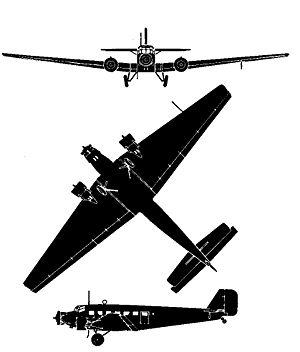
Le Junkers Ju 52 était un avion de transport en tôle ondulée fabriqué par la firme allemande Junkers à partir des années 1930. Construit à plus de 4 800 exemplaires, il a été utilisé par de nombreuses compagnies aériennes, mais aussi comme avion de transport militaire et bombardier pendant la Seconde Guerre mondiale.
L'avion Fiat G.12 est un avion de transport trimoteur à aile basse produit par le constructeur aéronautique italien Fiat Aviazione au début des années 1940.